Alfred Russel Wallace

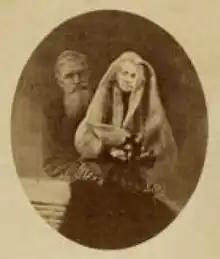
a purported spirit photograph of Wallace and his late mother as if together

In 1872, at the urging of many of his friends, including Darwin, Philip Sclater, and Alfred Newton, Wallace began research for a general review of the geographic distribution of animals. Initial progress was slow, in part because classification systems for many types of animals were in flux. He resumed the work in earnest in 1874 after the publication of a number of new works on classification. Extending the system developed by Sclater for birds—which divided the earth into six separate geographic regions for describing species distribution—to cover mammals, reptiles and insects as well, Wallace created the basis for the zoogeographic regions in use today. He discussed the factors then known to influence the current and past geographic distribution of animals within each geographic region.